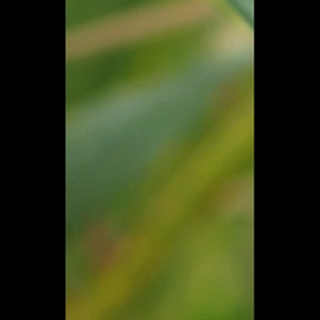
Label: wheat_brown_rust